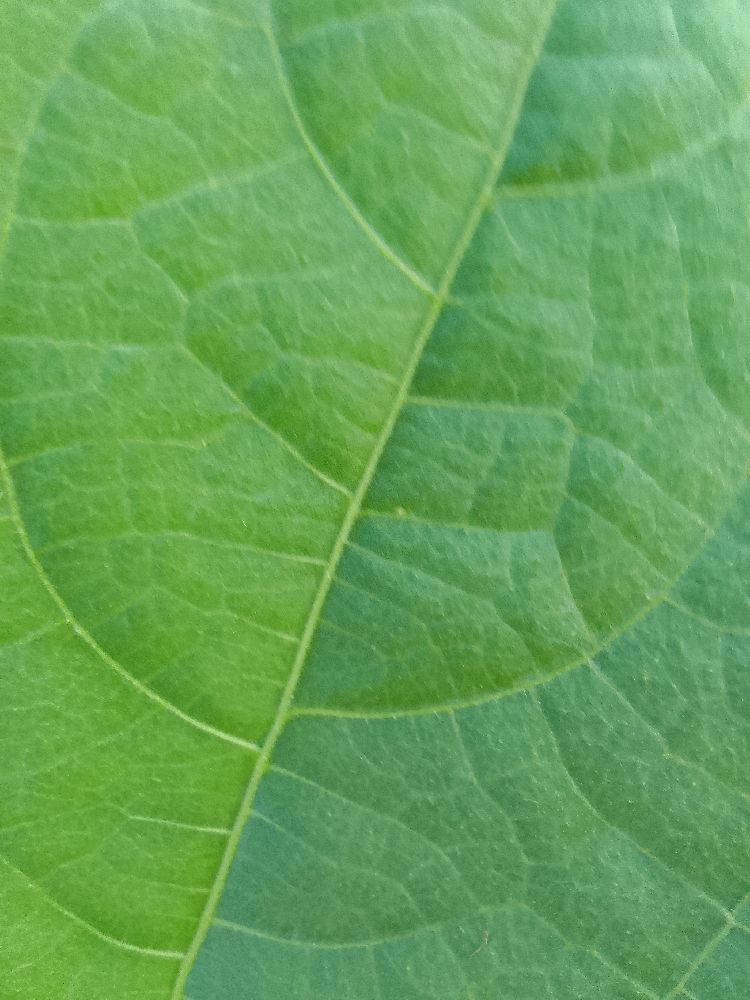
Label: healthy